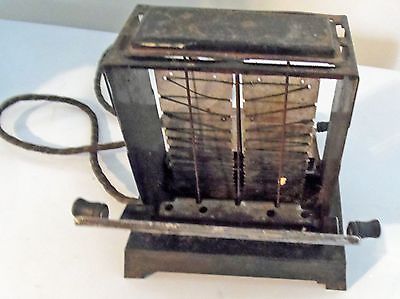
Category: toaster